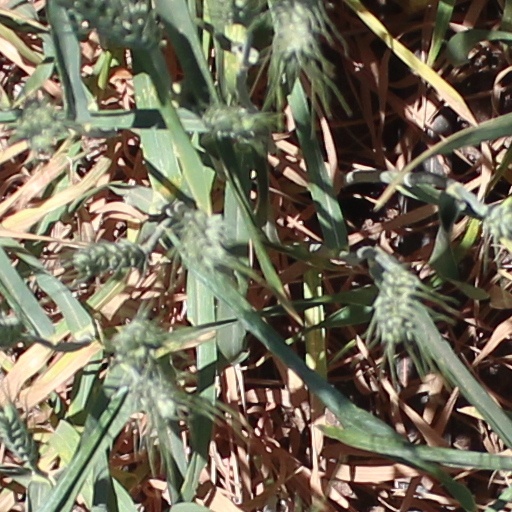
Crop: wheat